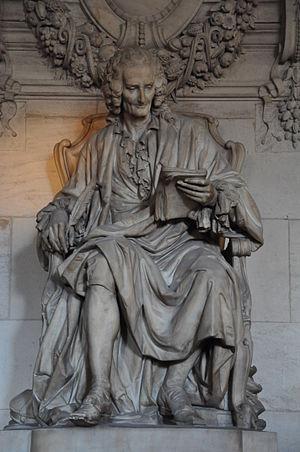
Jean-Jules Allasseur, né à Paris le 1ᵉʳ septembre 1818 où il est mort dans le 18e arrondissement le 23 mars 1903, est un sculpteur français.